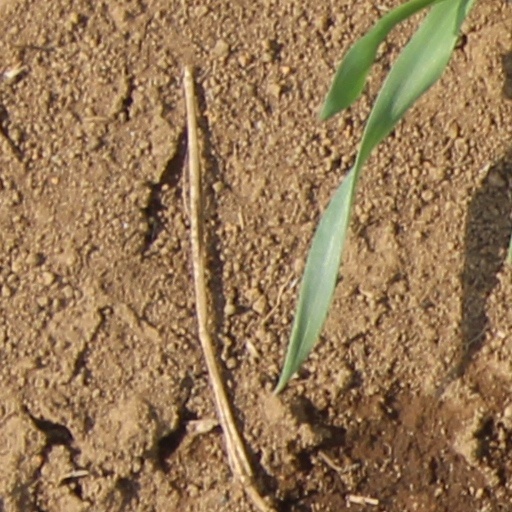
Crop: wheat